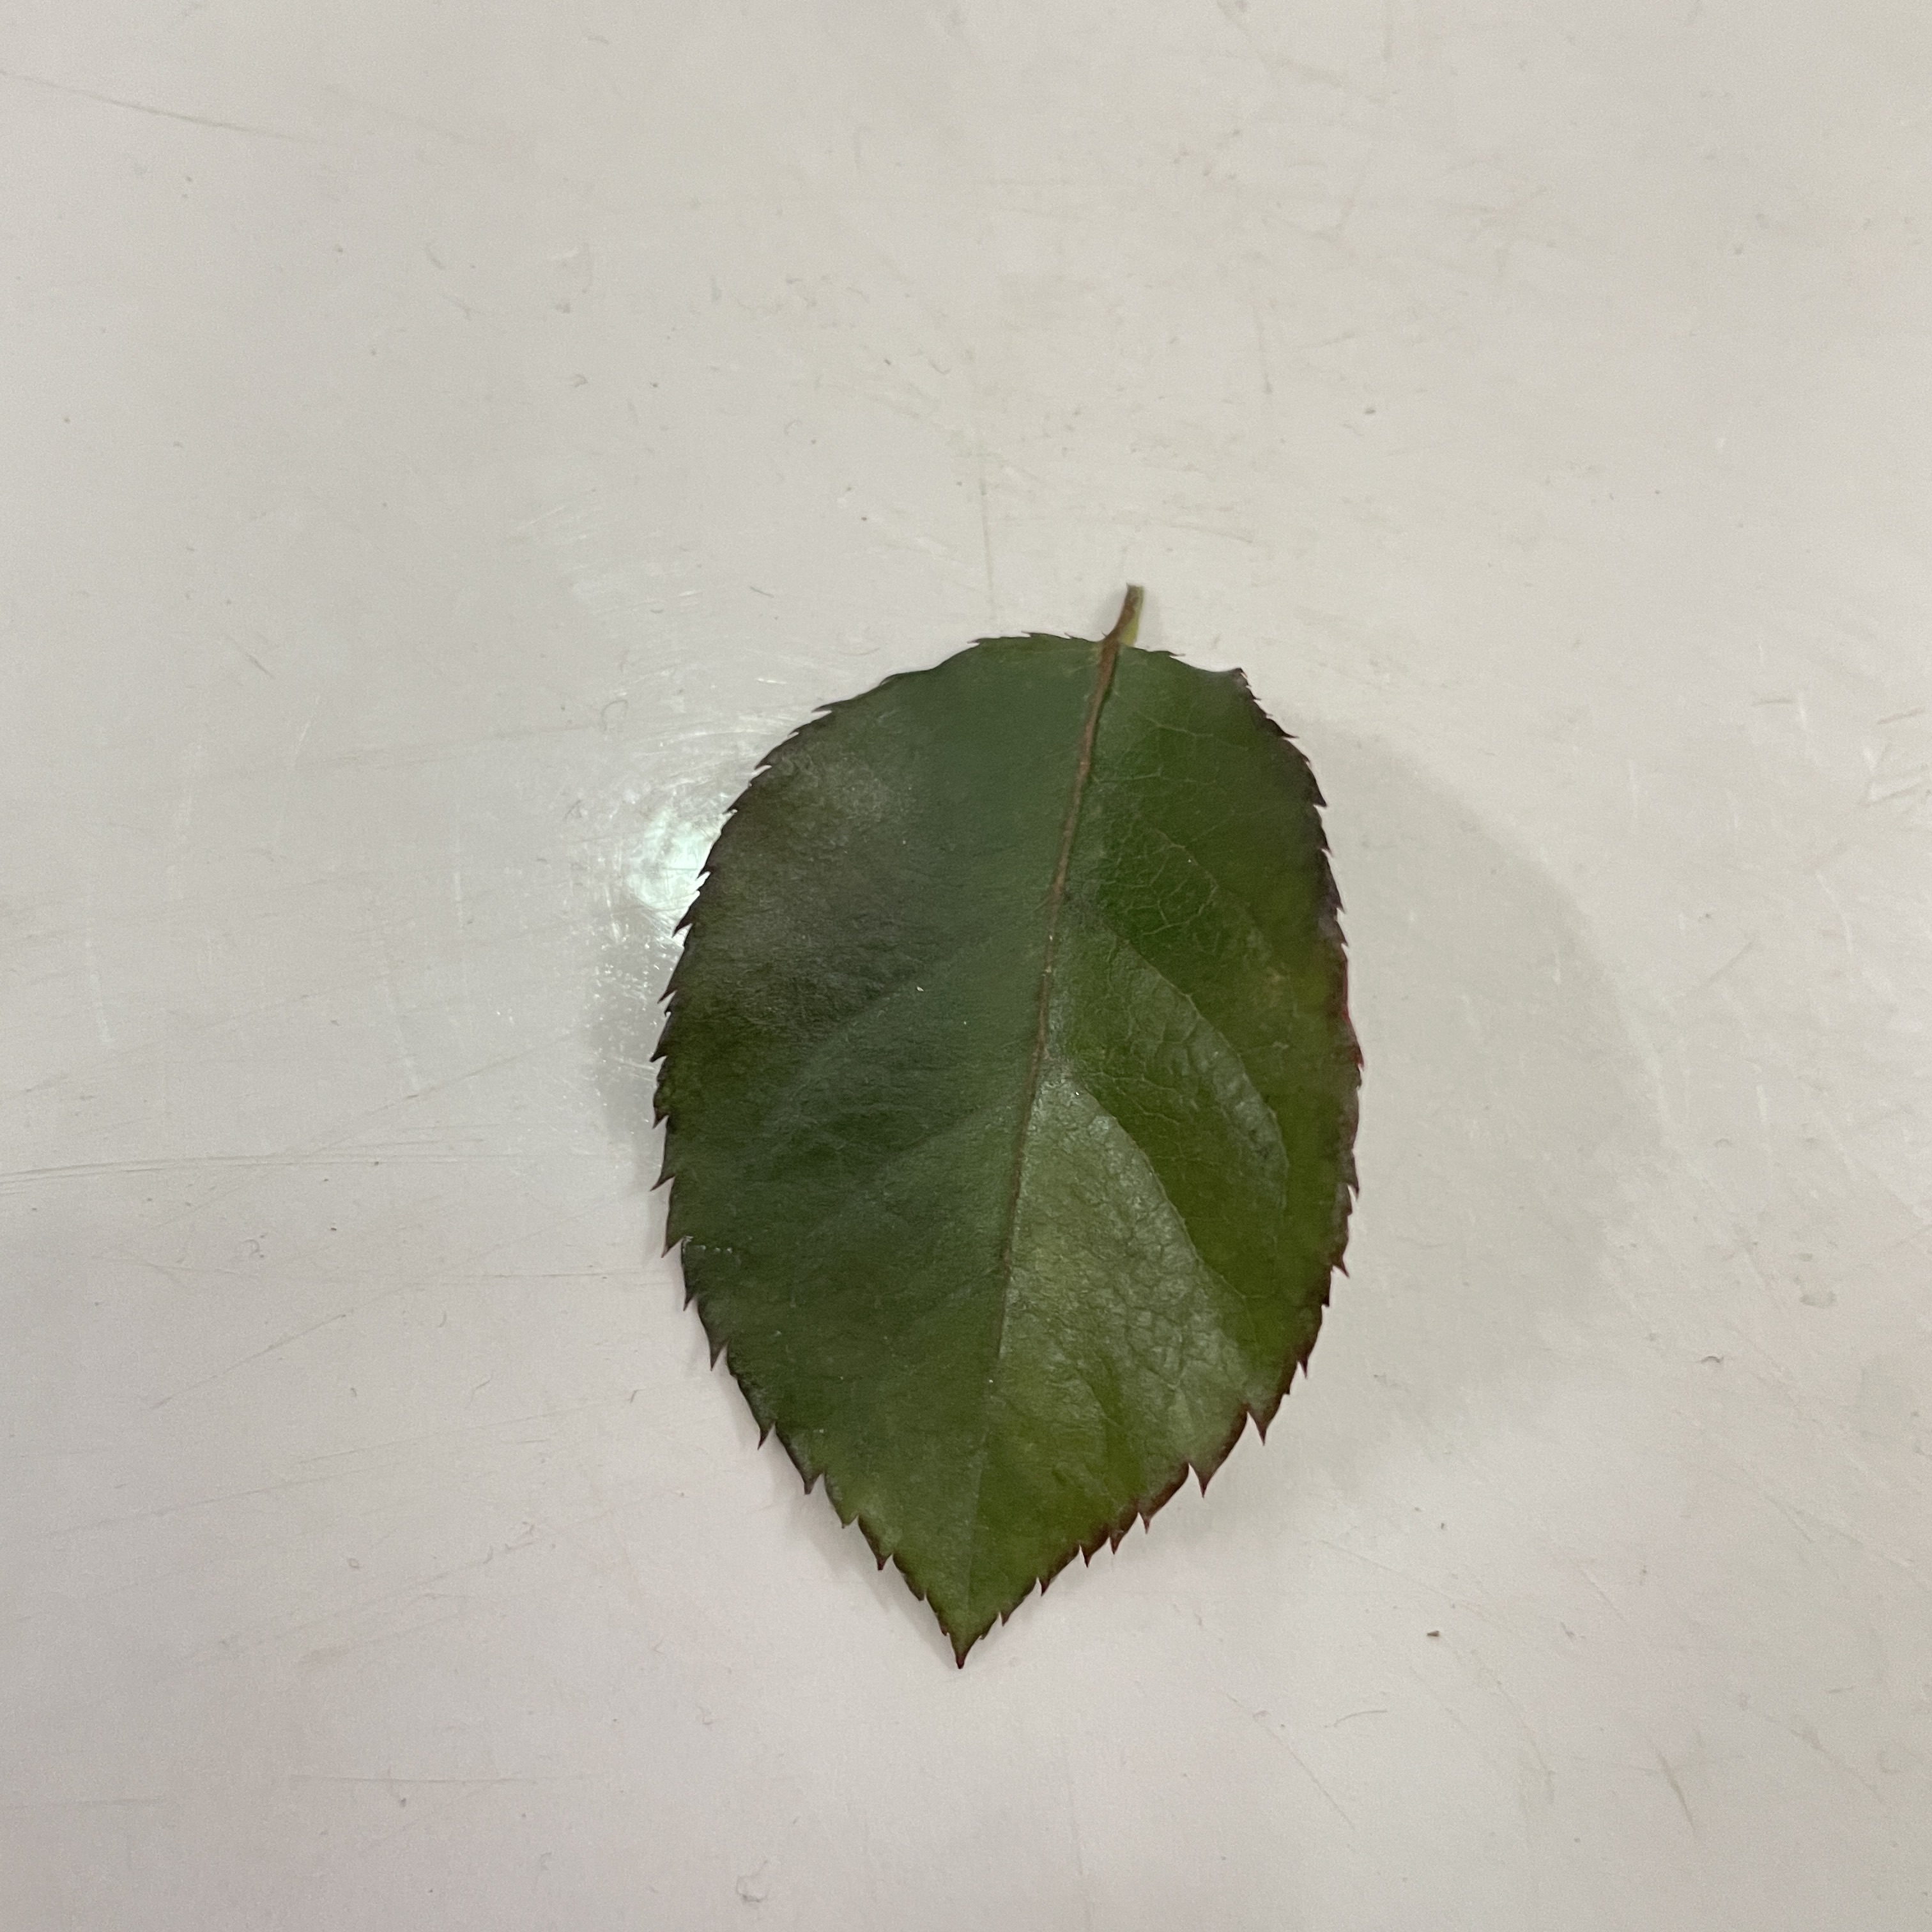
Label: Healthy Leaf